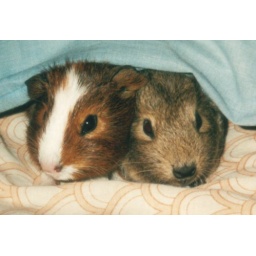
Our cute guinea pigs, under the bed covers